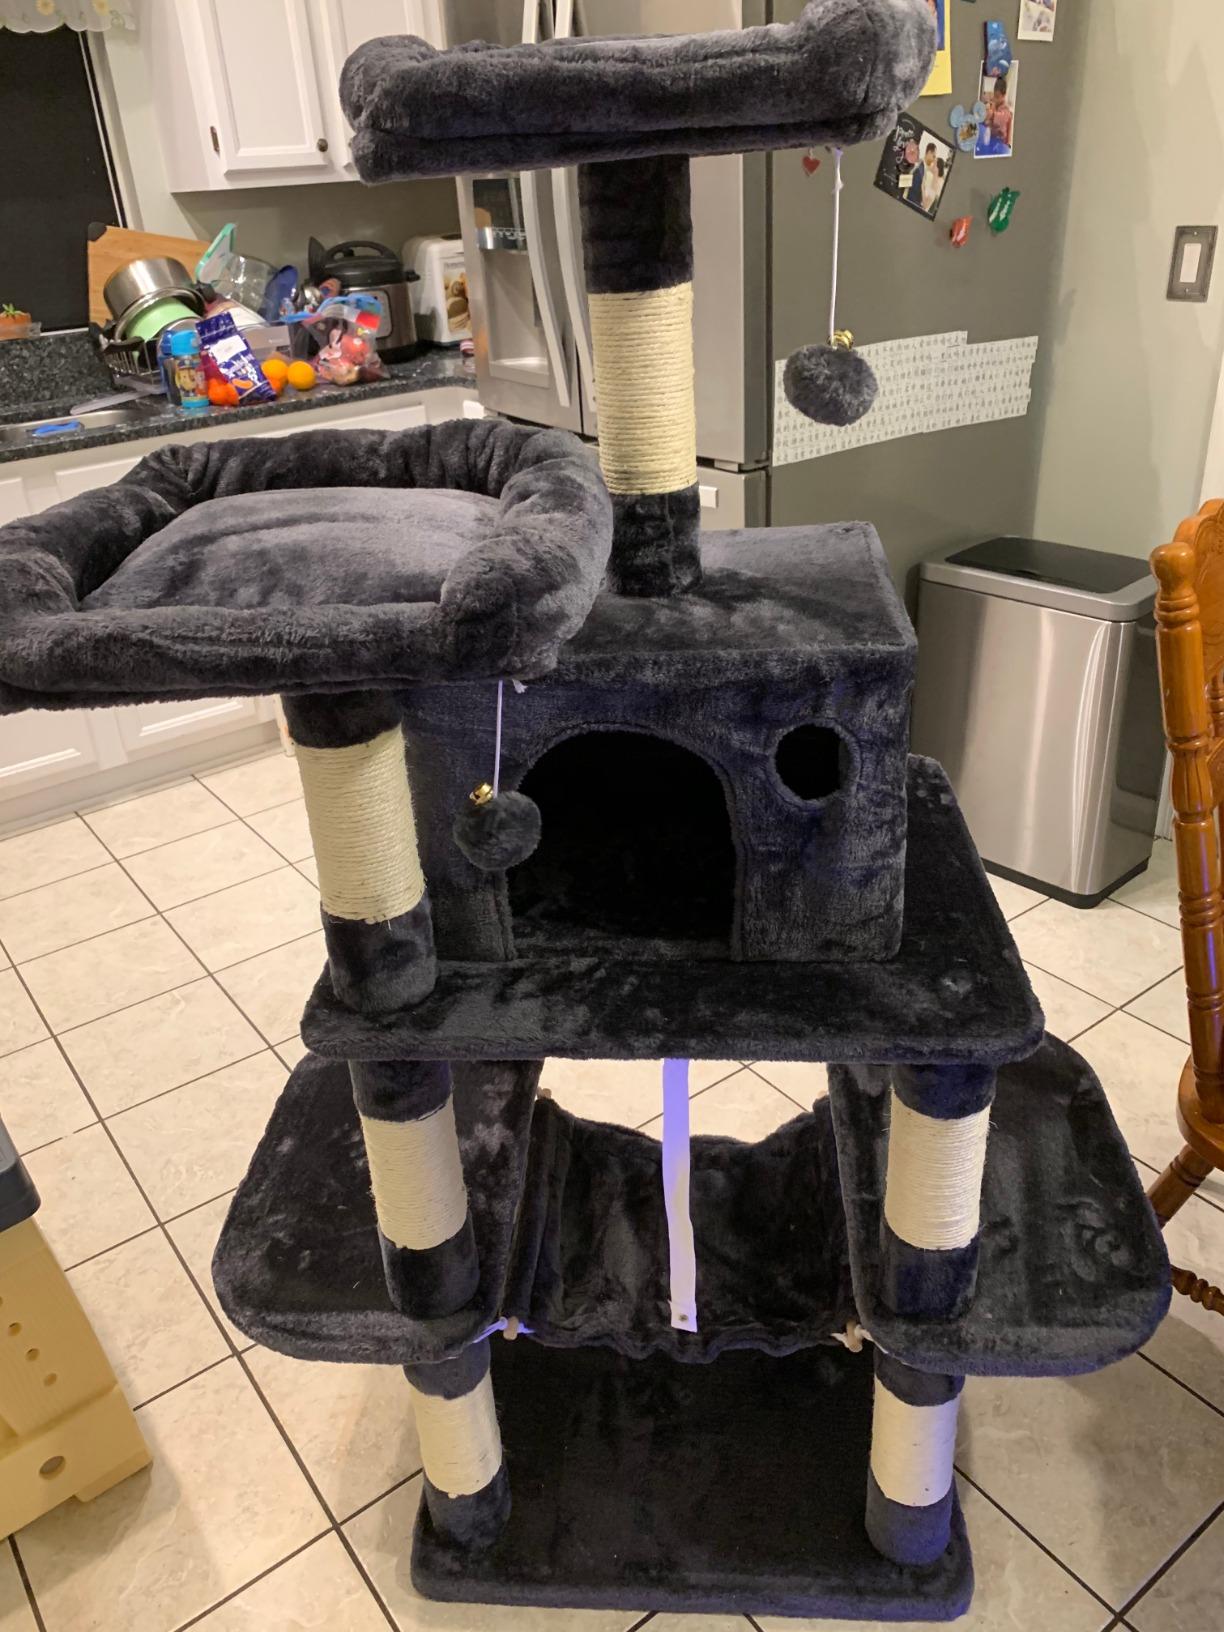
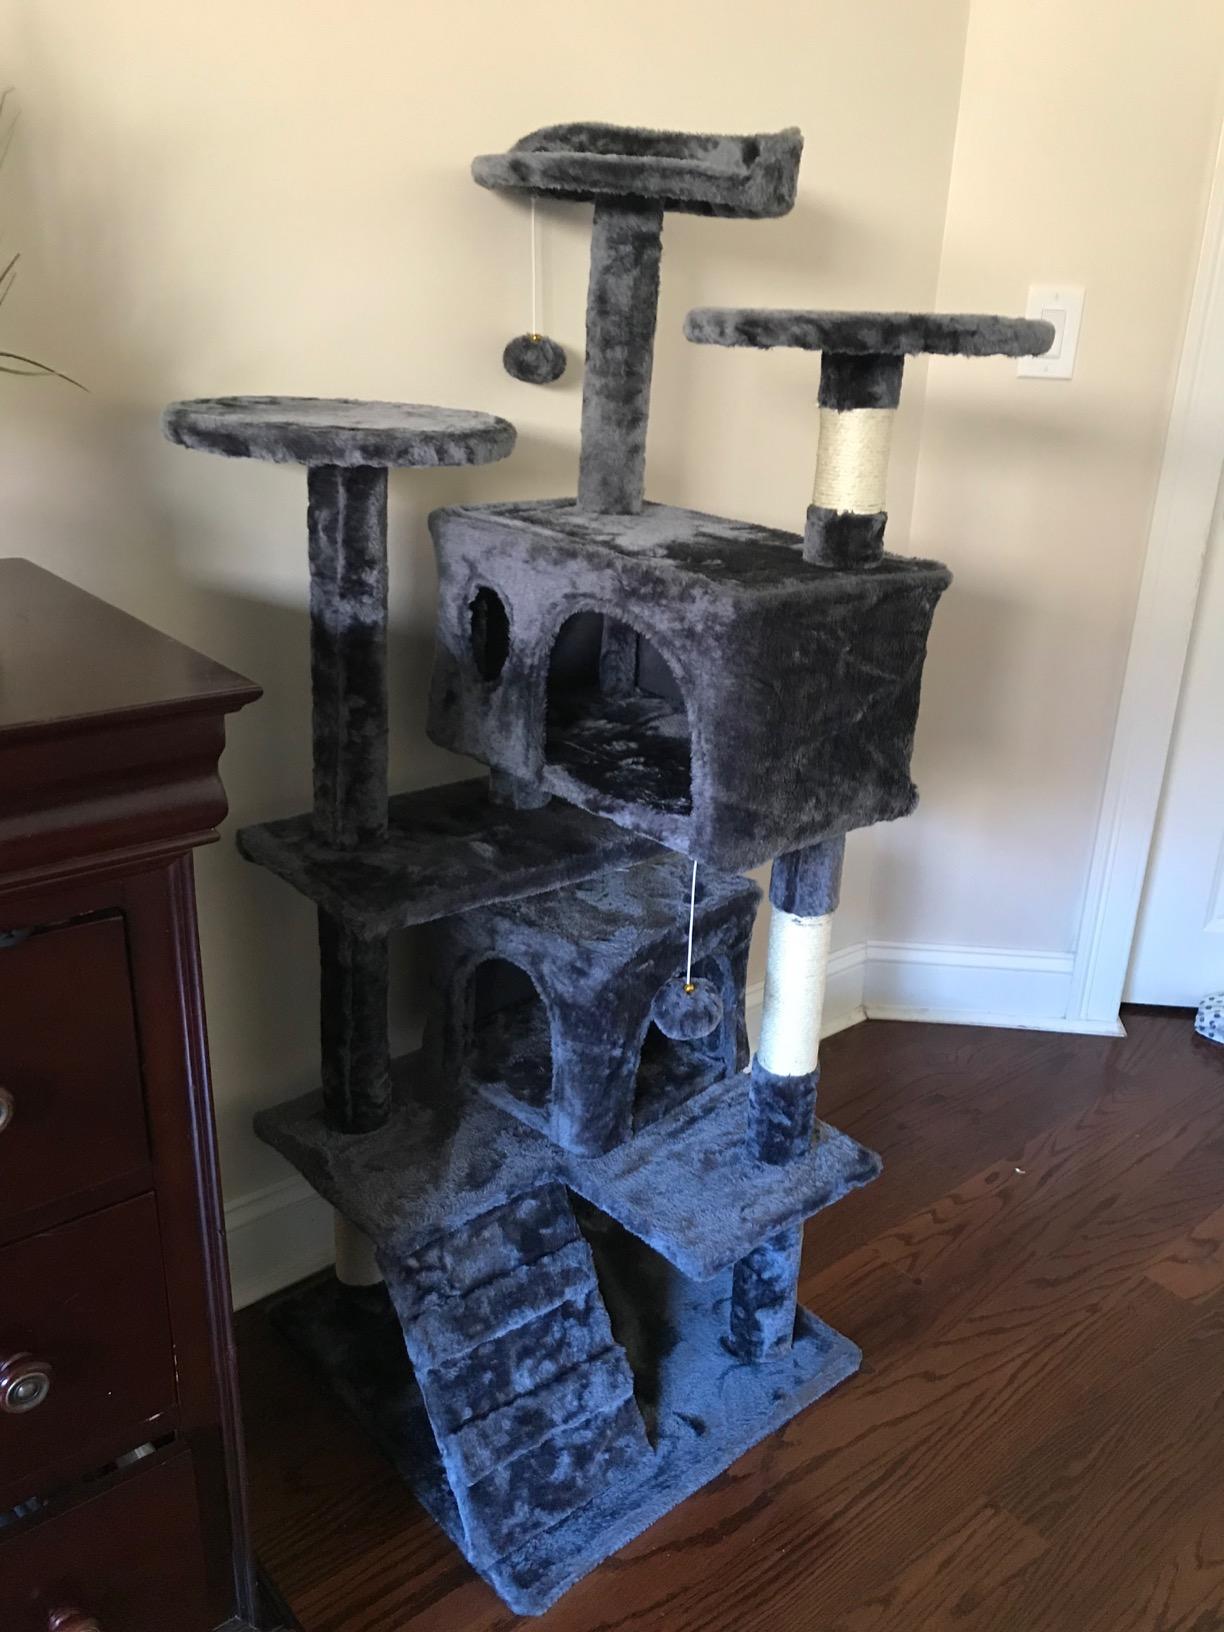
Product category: items_cat tree
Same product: no